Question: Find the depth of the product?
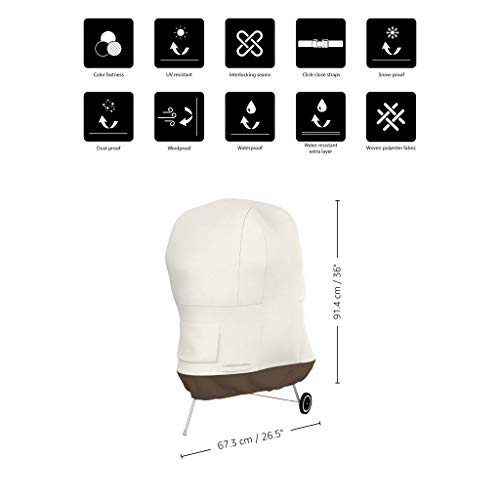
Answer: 67.3 centimetre